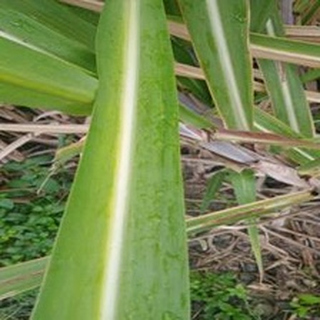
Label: sugarcane_yellow_leaf_disease